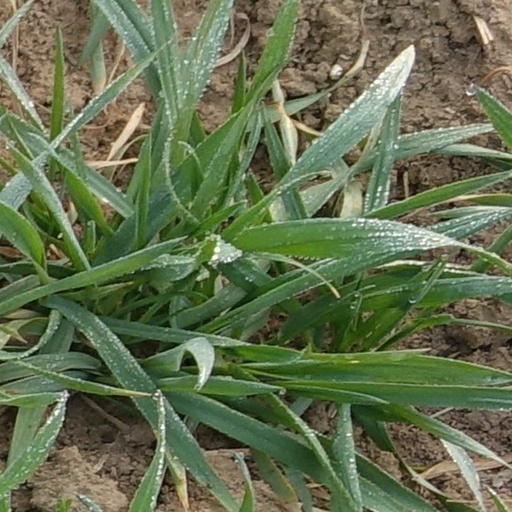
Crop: wheat